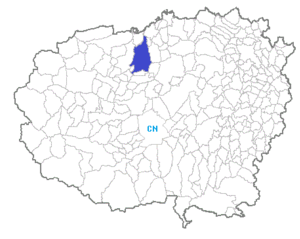
Saluces est une commune italienne située dans la province de Coni, en région Piémont.